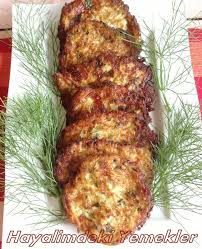
Yemek: mucver